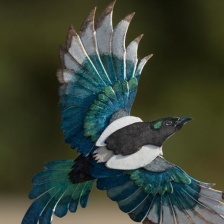
Species: EURASIAN MAGPIE
Scientific name: PICA PICA
ImageNet parent category: magpie